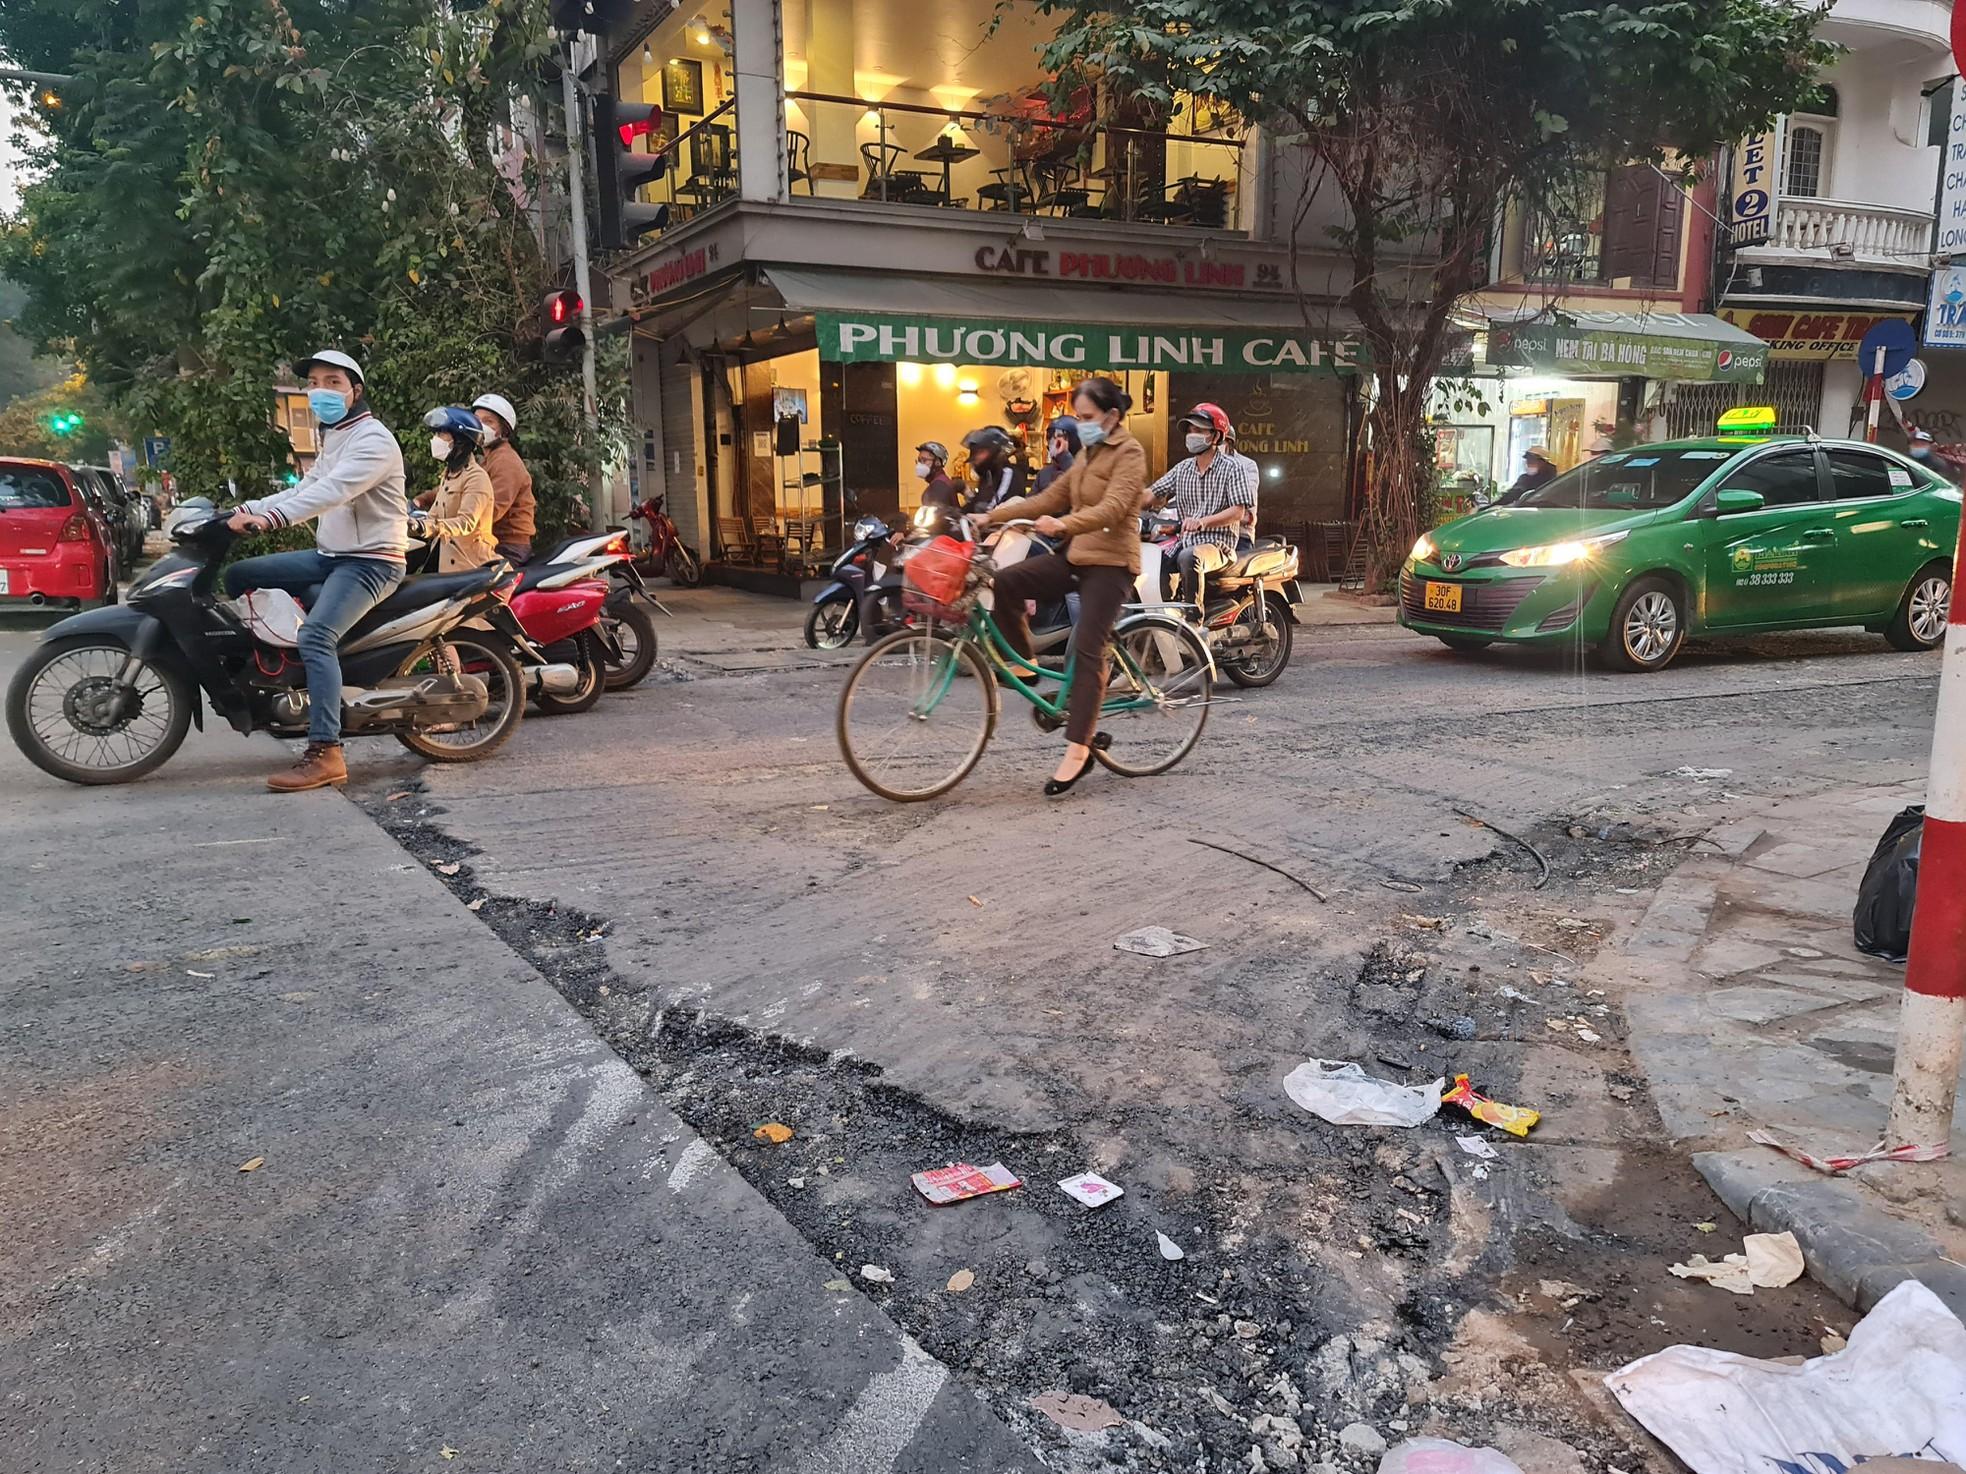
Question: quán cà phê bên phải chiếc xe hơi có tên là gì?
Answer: quán cà phê có tên là phương linh